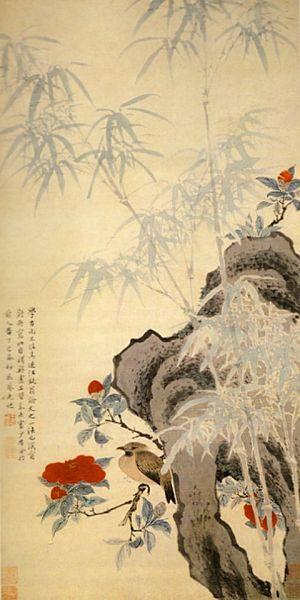
Fleurs, bambous et oiseaux au repos par le peintre chinois Wang Wu en 1967. Rouleau mural, encre et couleur sur papier, 79,8x40,4 centimètres. Cette peinture est conservée au Musée du palais impérial de Beijing.
Wang Wu ou Wang Wou, surnom: Qinzhong, nom de pinceau: Wangan est un peintre chinois du XVIIᵉ siècle, originaire de Suzhou. Il est né en 1632 et meurt relativement jeune en 1690.